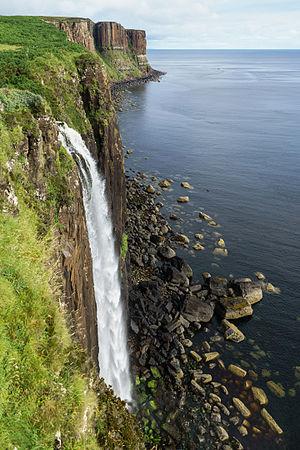
Ellishadder est un village du council area d'Highland sur l'île de Skye en Écosse. Il se situe sur la péninsule de Trotternish.